La Fornarina

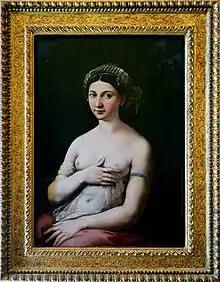
View of "La Fornarina" with frame

The painting depicts a nude woman wearing a thin veil to cover her lower abdomen and is seen half covering her left breast. She wears a blue and yellow turban over her dark hair; a thicker red cloth covers her legs and genital region. The figure appears healthy with smooth skin, full proportions and a faint pink tint in her cheeks. Her eyes are looking towards the left, and she wears a small, possibly amused smile. "La Fornarina" is also wearing an armband engraved with the painter's signature, ""Raphael Vrbinas"".